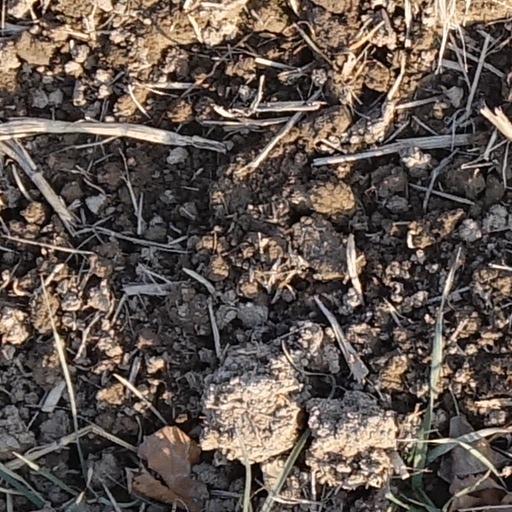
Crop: wheat